Schneller Orphanage

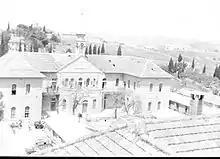
Schneller Orphanage after occupation by Palmach

When World War II broke out, the British shut down the orphanage and deported its German teachers. The British turned the compound into a closed military camp known as the Schneller Barracks, installing about 50 watchtowers and huts. The camp housed the largest ammunition stockpile in the Middle East, as well as grain storehouses. The Royal Army Pay Corps 90th Battalion occupied the barracks in the late 1940s.